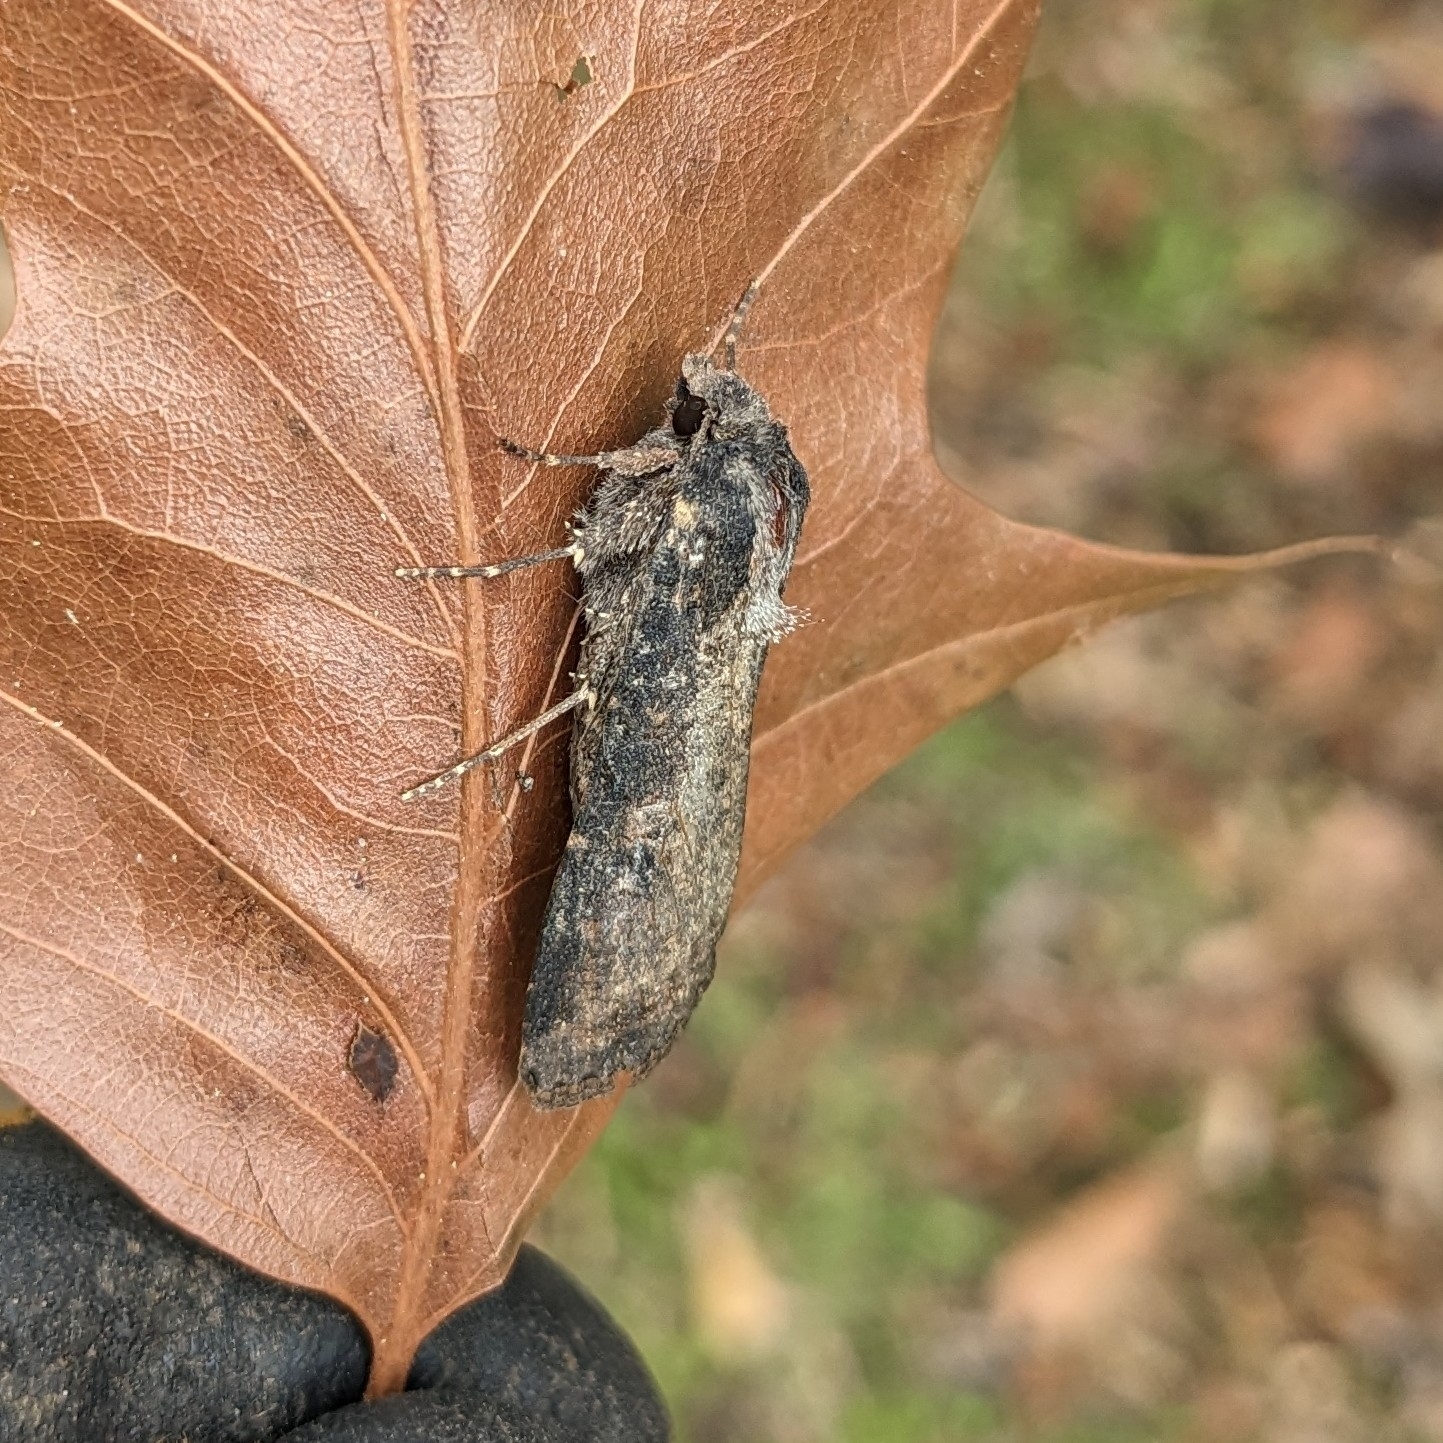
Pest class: cutworms